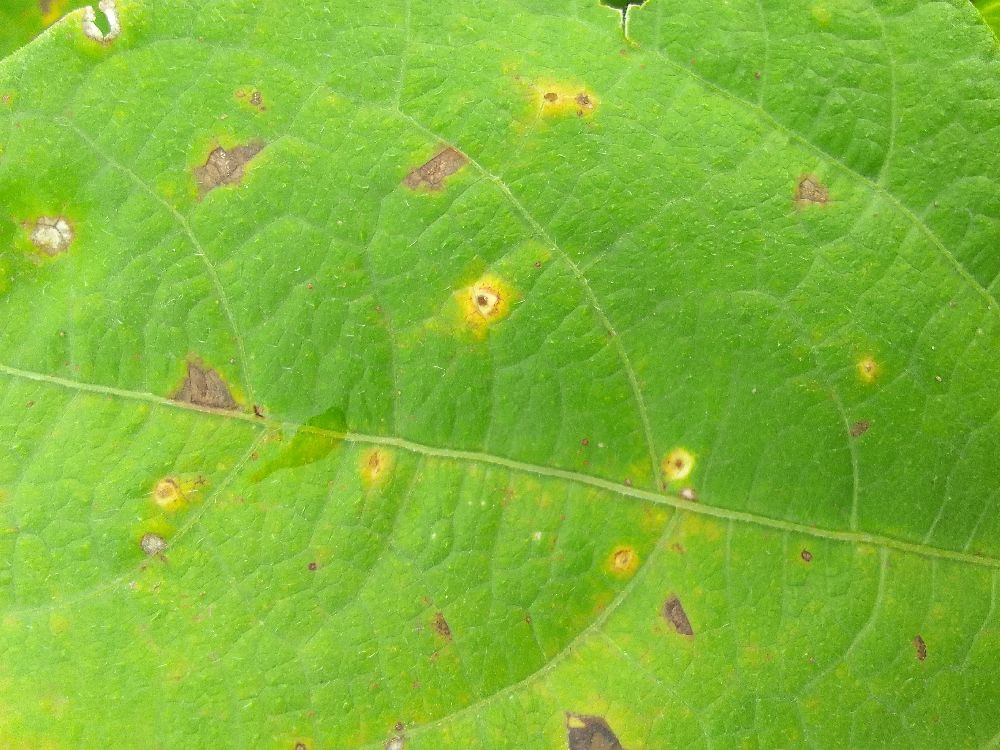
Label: rust